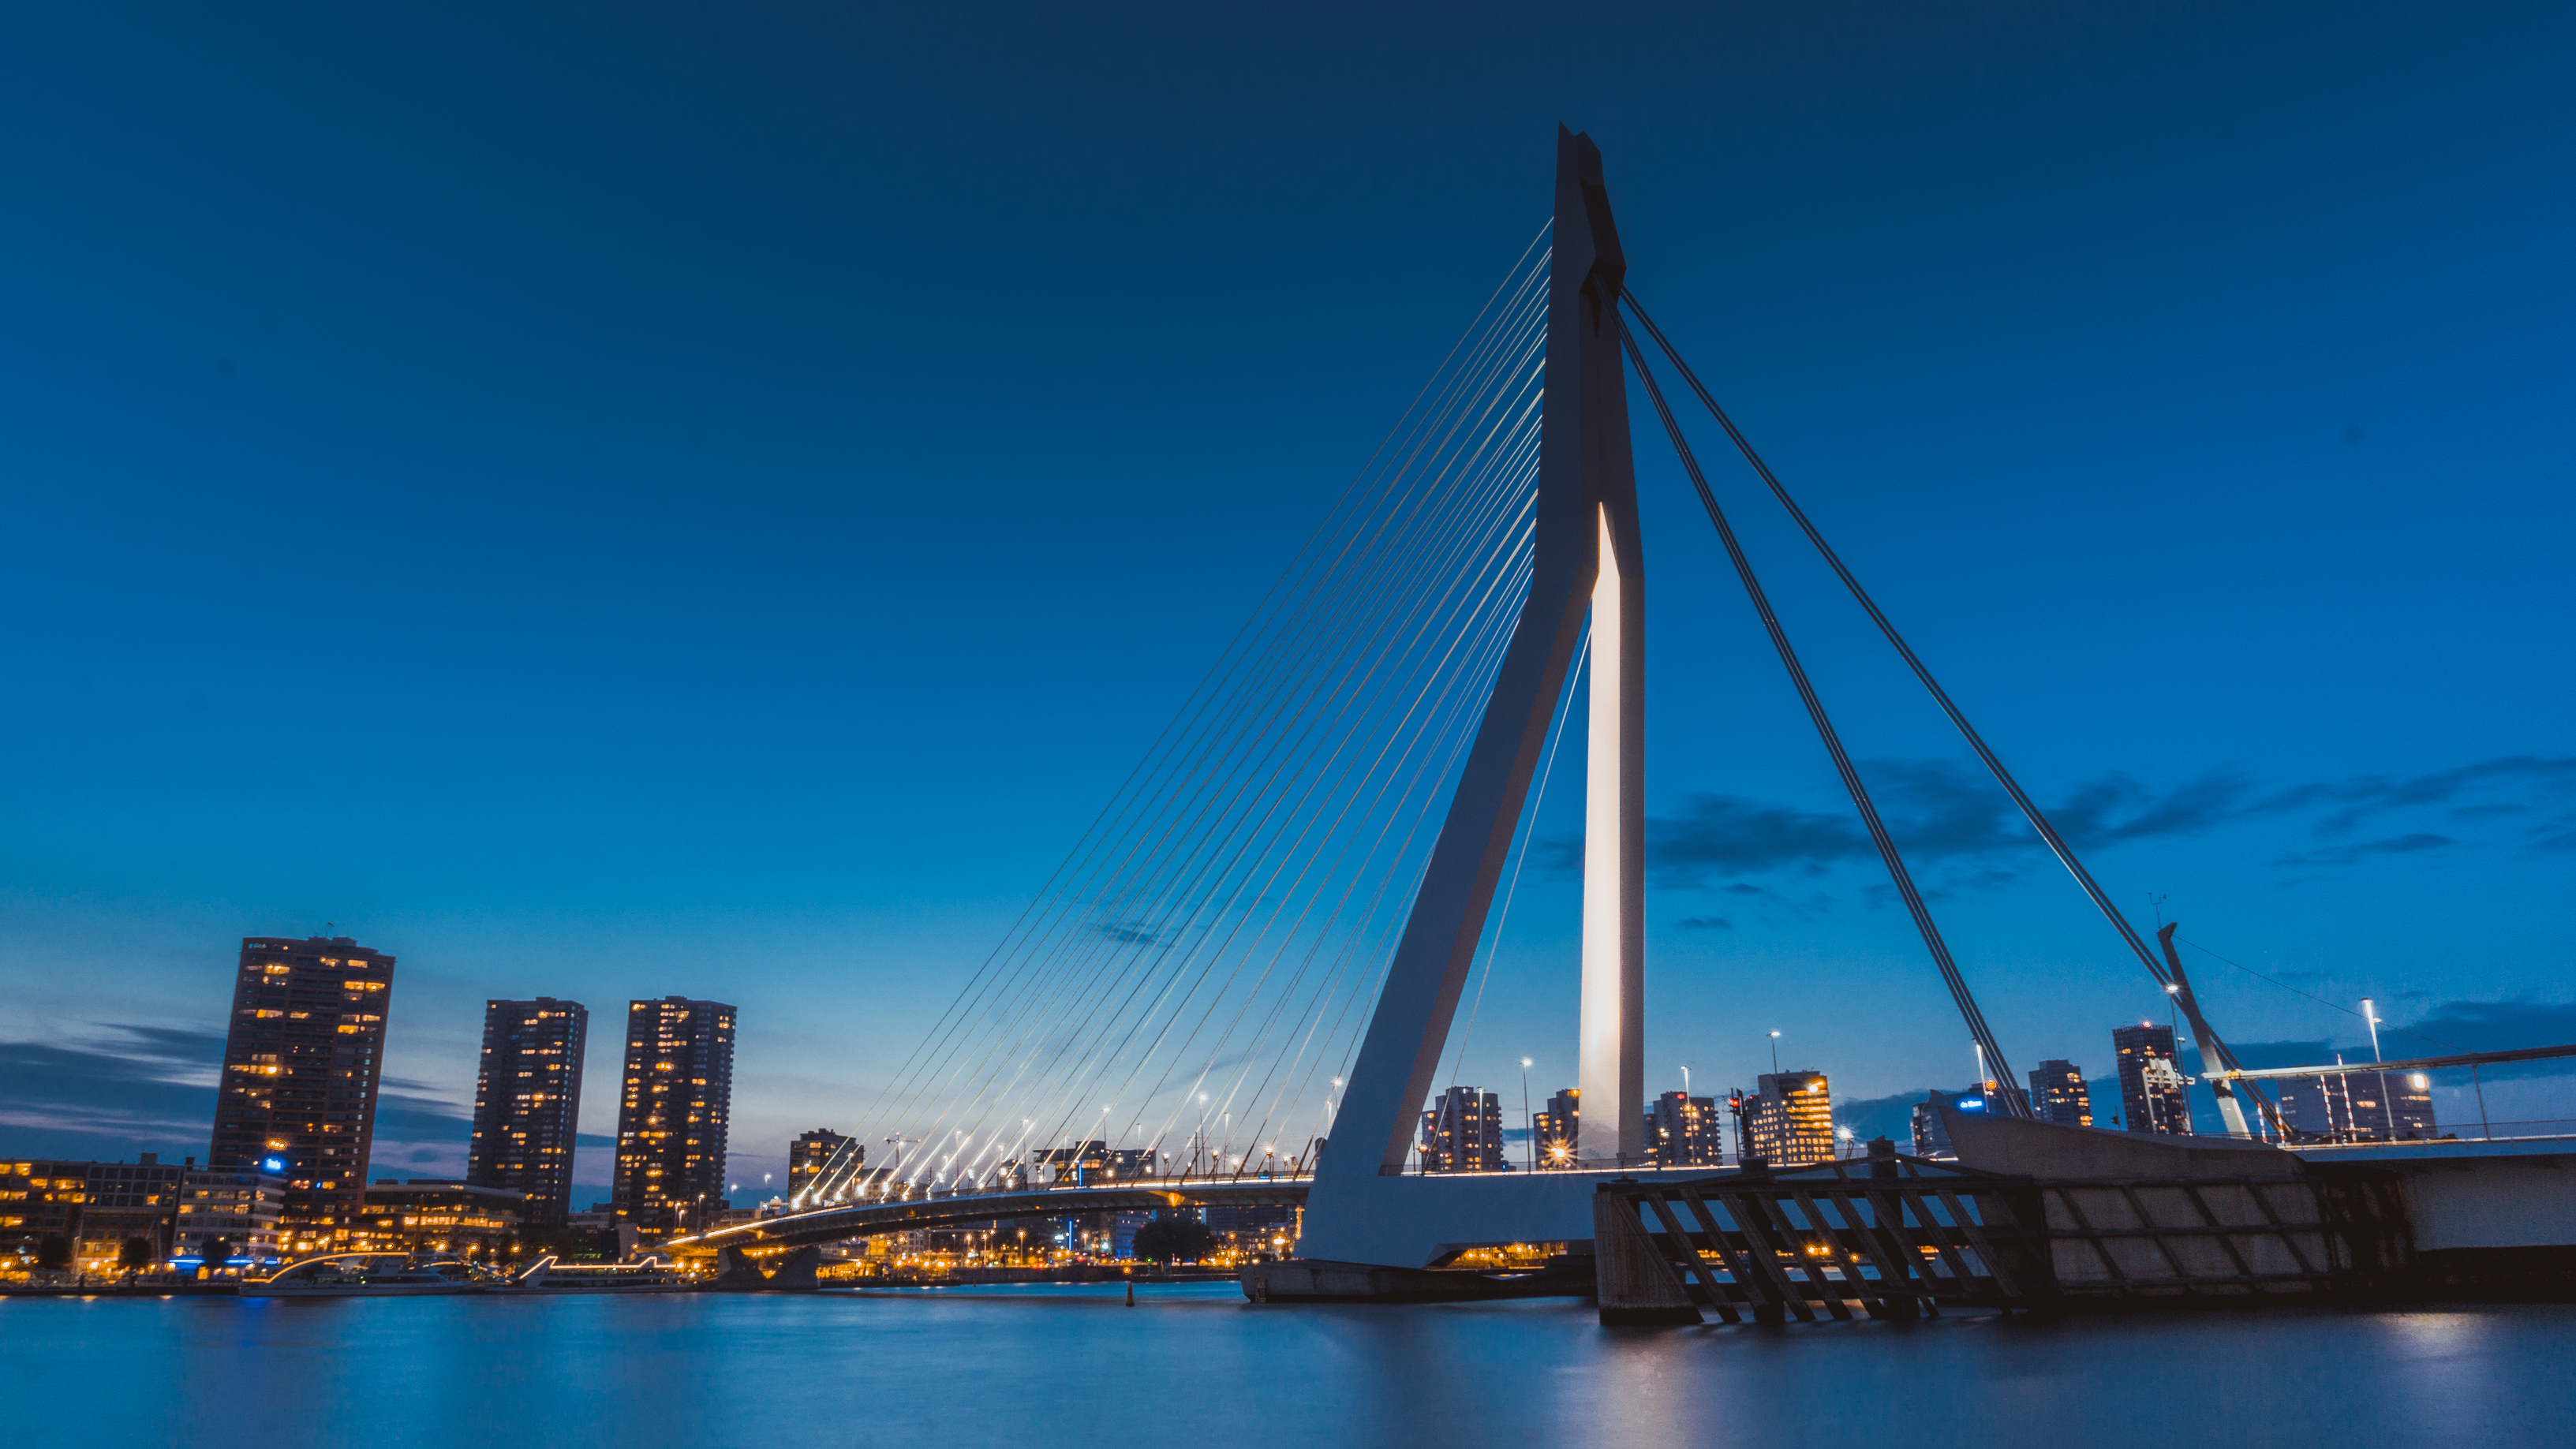
sea, horizon, dock, architecture, bridge, skyline, night, city, skyscraper, river, cityscape, suspension bridge, dusk, reflection, vehicle, mast, bay, landmark, harbor, marina, cable stayed bridge